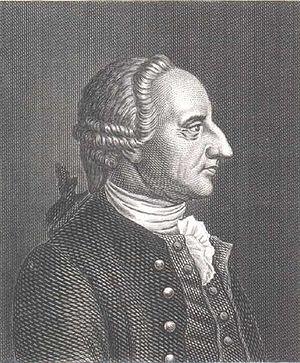
Abraham Gotthelf Kästner fut un professeur de mathématiques allemand.